Rohmir

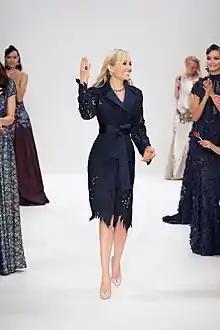
Rohmir Designer Olga Roh at her Fashion Show, around her are models dressed in Rohmir.

Olga Roh's daughter, Nicole Lemann, has often featured alongside her mother at events and TV programs aimed at promoting Rohmir. In October 2013, Olga and Nicole appeared on Fox TV's show "Meet the Russians" to promote Rohmir where Nicole was featured working at the now defunct Rohmir store in London.